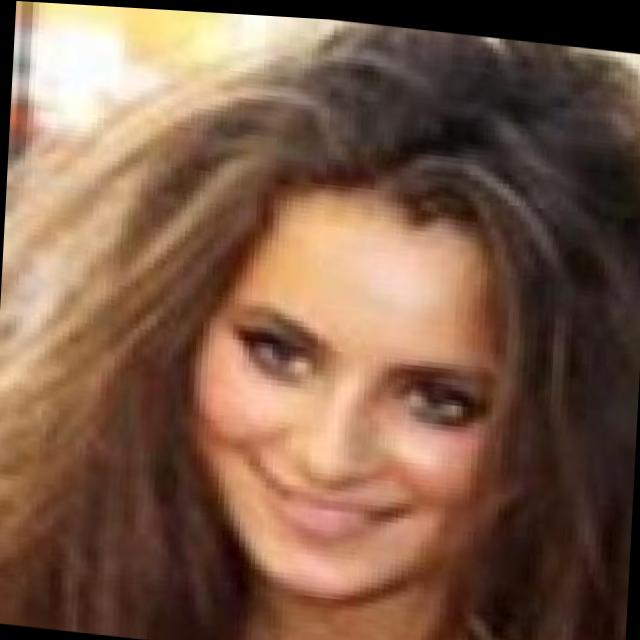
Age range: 21-44